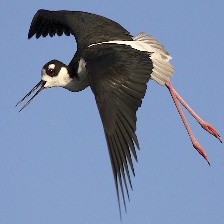
Species: BLACK NECKED STILT
Scientific name: HIMANTOPUS MEXICANUS